2003 Hungarian Grand Prix

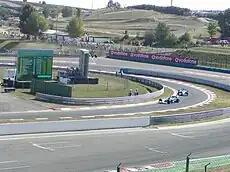
Sauber and Renault entering the pits.

Trulli pitted on the next lap, allowing the faster Williams duo of Montoya and Ralf Schumacher into clear air to set fast laps required to jump him, after Räikkönen rejoined after his pit stop behind them, therefore not causing any impedance. Ralf Schumacher immediately pitted on the next lap and rejoined ahead of Trulli but behind Webber who set a fast lap. Montoya set the fastest lap of the race on the next lap, and pitted on the next, exiting in front of Webber as well as Ralf Schumacher and with a clear track in front of him, became the fastest driver on the circuit. On lap 38 Michael Schumacher was in third place, with Coulthard in fourth, followed by Montoya, Webber, Ralf Schumacher and Trulli. Michael Schumacher then pitted, rejoining close behind Trulli, while Webber attempted to hold off Ralf Schumacher.